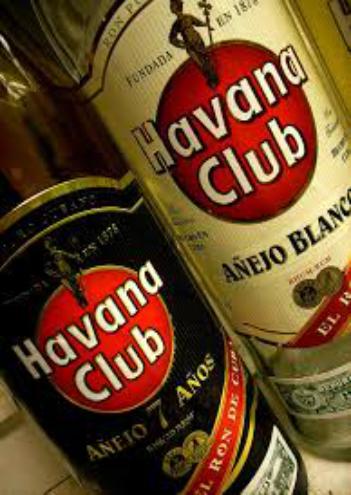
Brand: Havana Club
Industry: Necessities